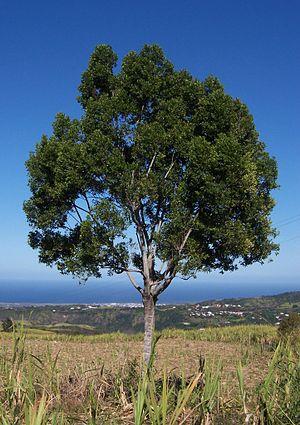
Bois rouge (Cassine orientalis syn. Elaeodendron orientale) - jeune arbre, La Réunion
On appelle « bois rouge » diverses espèces d'arbres ou arbustes de familles variées, notamment :
Elaeodendron orientale est une espèce de plante appartenant à la famille des Celastraceae et au genre Elaeodendron. Elle est endémique des Mascareignes où elle est appelée bois rouge.
Cassine orientalis est une espèce d'arbres de la famille des Celastraceae. C'est l'un des arbres communément appelés bois rouge.